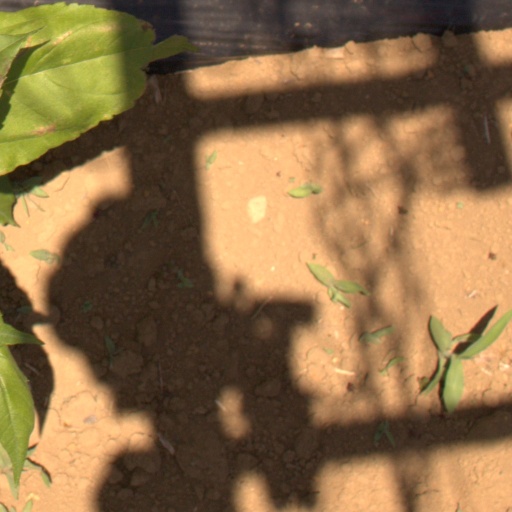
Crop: Jerusalem artichoke